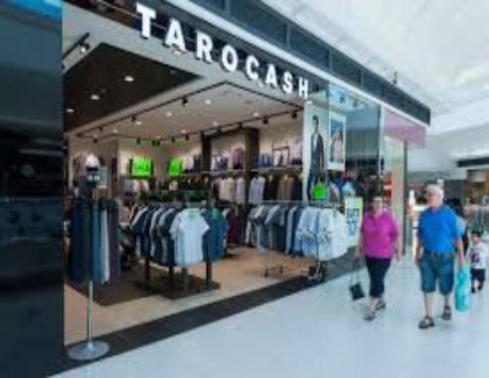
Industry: Clothes